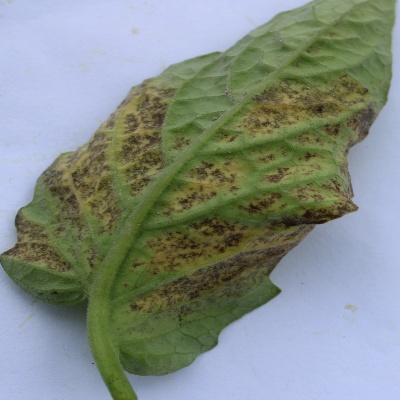
Crop: Tomato
Condition: verticulium wilt